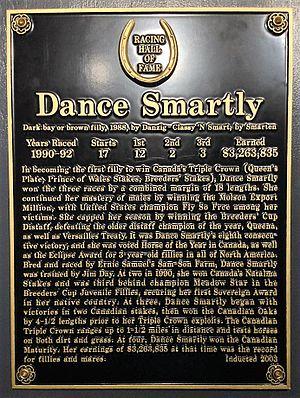
Le Temple de la renommée des courses américaines a été fondé en 1951 à Saratoga Springs, dans l'état de New York, pour honorer les chevaux, entraîneurs et jockeys des courses de pur-sang.